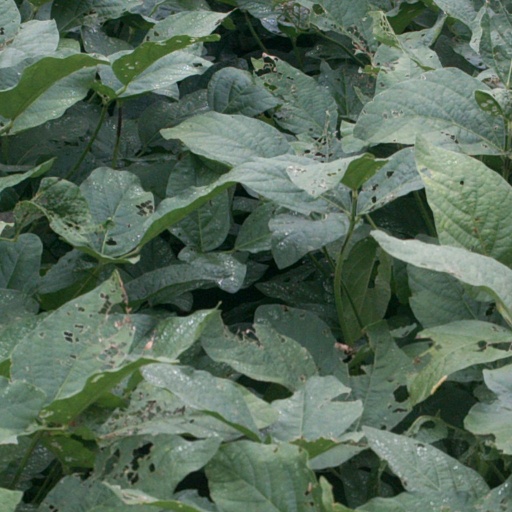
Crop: soybean